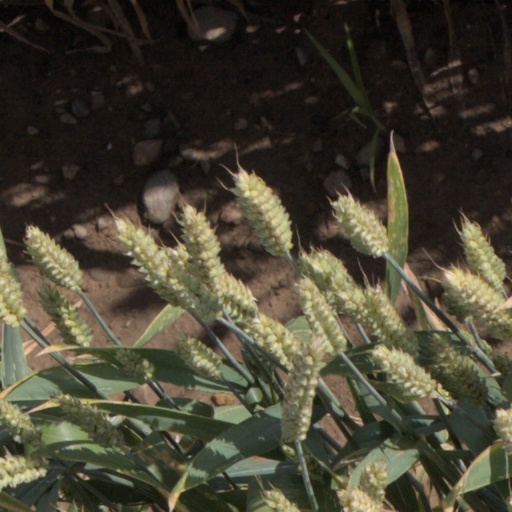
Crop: wheat